Criminal law in the Marshall Court

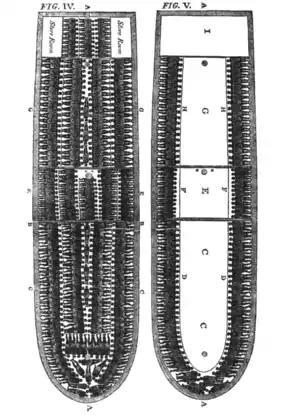
A diagram of a slave ship used in the Atlantic slave trade

The Neutrality Act of 1818 provided the arming of a vessel with the intention that it be employed against a people at peace with the United States. In "United States v. Quincy" (1832), the Court decided several questions concerning the interpretation of the Neutrality Act. First, the Court held that the elements of the offense did not require that the vessel be fitted out within the United States, but rather than an intention to fit the vessel out in an intermediary port was sufficient. Second, the Court held that a conditional intention (for example, an intention to so arm the vessel only if sufficient funds could be obtained) was insufficient to satisfy the elements of the offense. Third, the Court held that, if the defendant had a fixed intention to so arm the vessel upon leaving the United States, the frustration of that intention at the intermediate port was irrelevant. Fourth, the Court refused to distinguish between the statutory term of "people" and the concept of a "state."